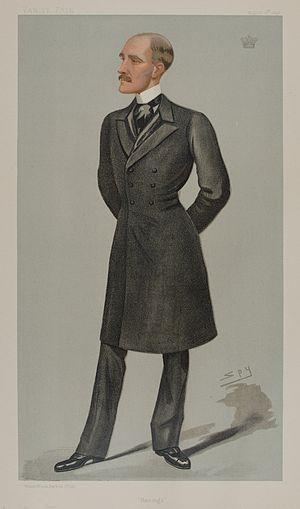
John Baring, 2ᵉ baron Revelstoke GCVO, PC, DL fut l'associé principal de la banque Barings des années 1890 jusqu'à son décès. John était l'aîné des fils d'Edward Baring, et un arrière-petit-fils du fondateur de la société, Francis Baring.